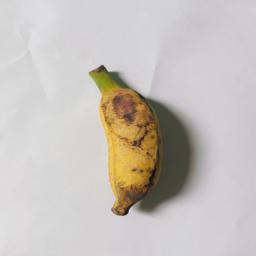
Banana variety: Bangla Kola